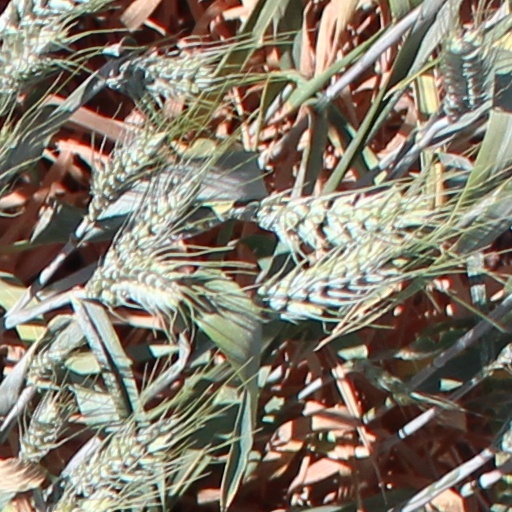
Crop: wheat